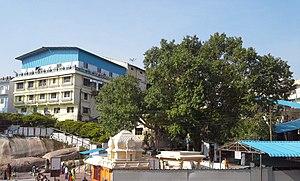
En Inde, un choultry est un lieu de repos pour les visiteurs où des chambres et de la nourriture sont fournies par une institution charitable moyennant une somme modique.